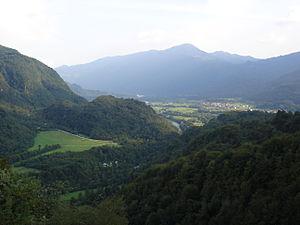
Sous le nom de batailles de l'Isonzo sont désignés douze affrontements sanglants entre l'Italie et l'Autriche-Hongrie, qui eurent lieu du 23 juin 1915 au 12 septembre 1917 au cours de la Première Guerre mondiale. Ce nom est celui du fleuve Isonzo car le front se situait près de sa vallée. Cette zone se trouve aujourd'hui en grande partie en Slovénie. Ces batailles firent partie de la "guerre de montagne" et furent meurtrières, 300 000 italiens y perdant la vie, ainsi que 200 000 soldats austro-hongrois.